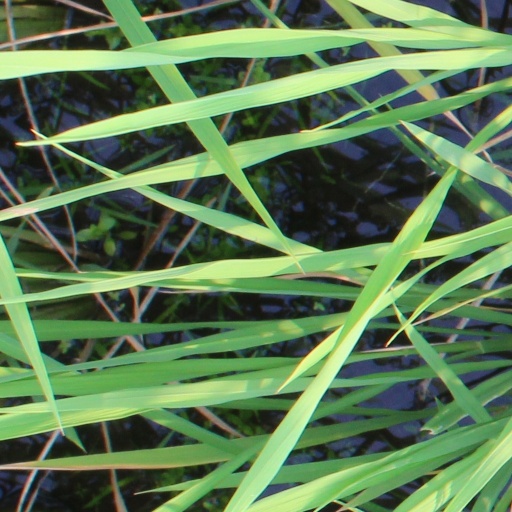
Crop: rice